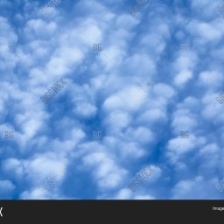
Cloud type: Cirrocumulus